List of New Zealand international netball players

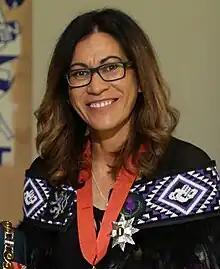
Current head coach, Noeline Taurua, made 34 appearances as a player for New Zealand between 1994 and 1999.

The following New Zealand netball internationals were members of the squad that won the 1967 World Netball Championships. In 1996 they were also inducted into the New Zealand Sports Hall of Fame.